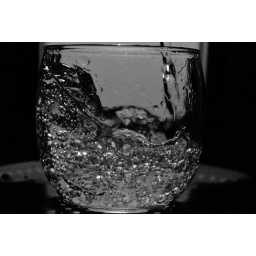
water in glass